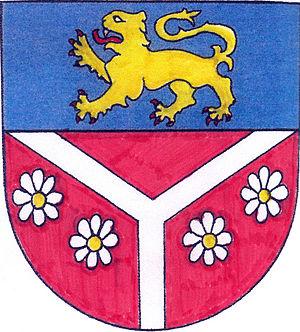
Heřmanice est une commune du district de Náchod, dans la région de Hradec Králové, en Tchéquie. Sa population s'élevait à 425 habitants en 2017.